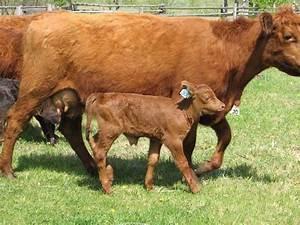
cow